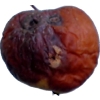
Label: apples